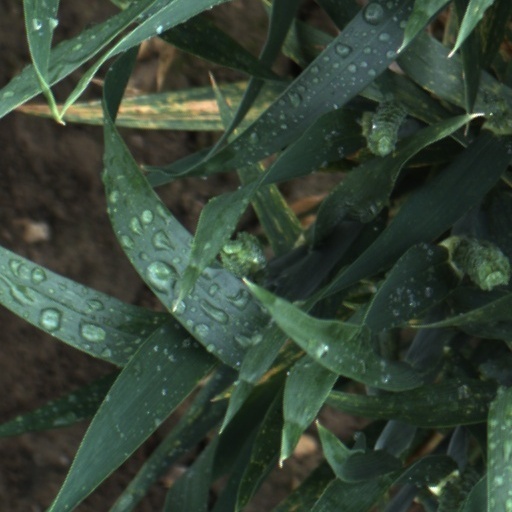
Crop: wheat